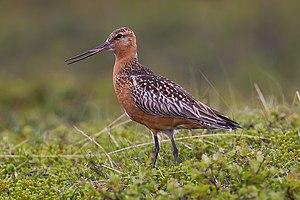
La Barge rousse est une espèce d'oiseau limicole de la famille des scolopacidés.
Cette liste de la faune française regroupe les espèces de Charadriiformes peuplant la France métropolitaine.
Cette liste des oiseaux au Canada provient de Bird Checklists of the World en date du mois de juillet 2018.